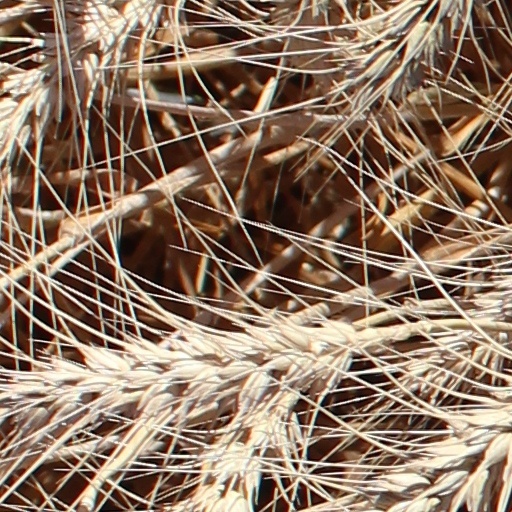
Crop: wheat